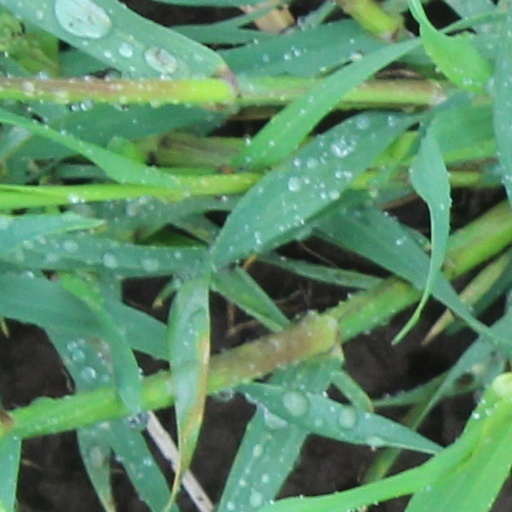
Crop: wheat